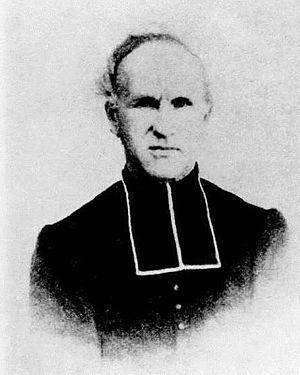
Juan Martin Hiribarren est un écrivain labourdin de langue basque né en 1810 à Ascain et mort en 1866 à Bayonne Euskara: Juan Martin Hiribarren Lapurdiko euskal idazlea zena Azkainen 1810ean sortu zen eta 1866an hil zen Baionan
Juan Martin Hiribarren, né à Ascain le 8 mai 1810 et mort à Bayonne le 26 novembre 1866, est un écrivain basque.
Bardos est une commune française, située dans le département des Pyrénées-Atlantiques en région Nouvelle-Aquitaine.